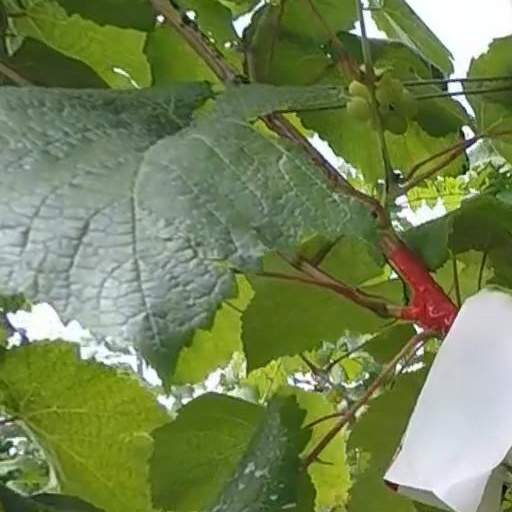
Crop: grape